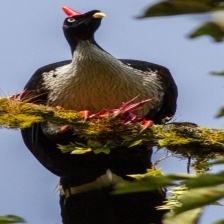
Species: HORNED GUAN
Scientific name: OREOPHASIS DERBIANUS